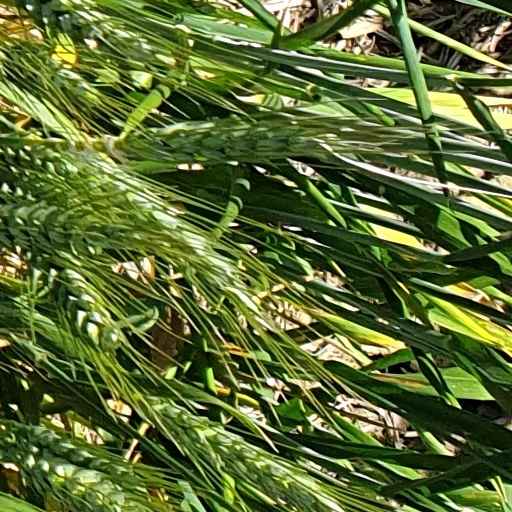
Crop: wheat